2018 American Athletic Conference Football Championship Game

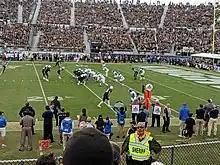
UCF inside the redzone in the first quarter

UCF won the coin toss and elected to defer to the second half. On the fourth play of the game, Tigers running back Darrell Henderson broke free for a 62-yard touchdown run, and a quick 7–0 lead for Memphis. Knights quarterback Darriel Mack Jr. then fumbled away the ball at the UCF 27, leading to Henderson's second touchdown. The Knights finally got on the board, going 65 yards in 7 plays, with a 14-yard touchdown run by Greg McCrae. The Memphis rushing attack struck again quickly. Facing 3rd & 4 at their own 30 yard line, Patrick Taylor Jr. broke free for a 70-yard touchdown, and 21–7 lead. The miscues for the Knights continued, as Mack was sacked and fumbled, leading to a Tigers field goal and a shocking 24–7 lead at the end of the first quarter.